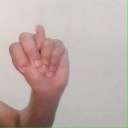
अक्षर: न